Covermount

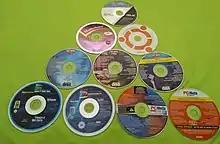
Covermount from computer magazines, they contain both demo and full products.

Covermount (sometimes written cover mount) is the name given to storage media (containing software and or audiovisual media) or other products (ranging from toys to flip-flops) packaged as part of a magazine or newspaper. The name comes from the method of packaging; the media or product is placed in a transparent plastic sleeve and mounted on the cover of the magazine with adhesive tape or glue.